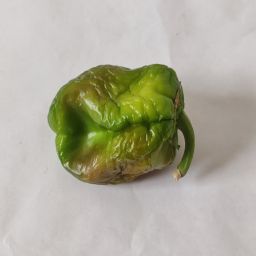
Crop: Bell Pepper
Quality: Old